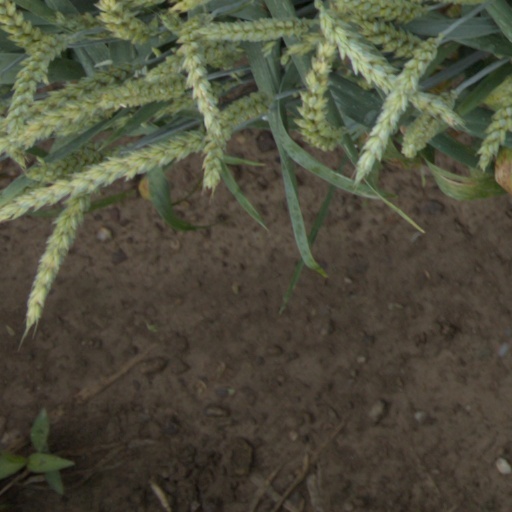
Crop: wheat